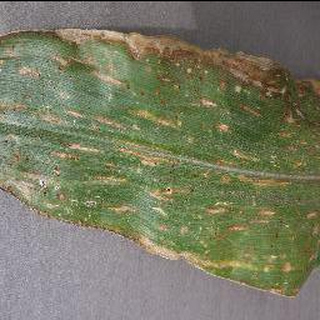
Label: corn_cercospora_leaf_spot